Innate immune system

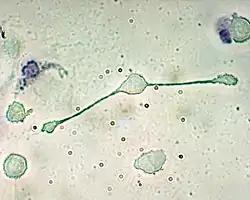
A macrophage

Macrophages, from the Greek, meaning "large eaters", are large phagocytic leukocytes, which are able to move beyond the vascular system by migrating through the walls of capillary vessels and entering the areas between cells in pursuit of invading pathogens. In tissues, organ-specific macrophages are differentiated from phagocytic cells present in the blood called monocytes. Macrophages are the most efficient phagocytes and can phagocytose substantial numbers of bacteria or other cells or microbes. The binding of bacterial molecules to receptors on the surface of a macrophage triggers it to engulf and destroy the bacteria through the generation of a "respiratory burst", causing the release of reactive oxygen species. Pathogens also stimulate the macrophage to produce chemokines, which summon other cells to the site of infection. There are also resident macrophages in many tissues including mucous membranes, liver, lungs, and skin (where they are often called Langerhans cells).